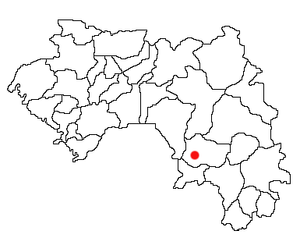
La préfecture de Kissidougou est une subdivision administrative de la région de Faranah, en Guinée. Le chef-lieu est la ville de Kissidougou.